34th Filmfare Awards

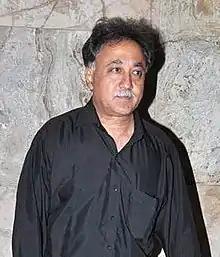
Mansoor Khan — Best Director winner for "Qayamat Se Qayamat Tak"

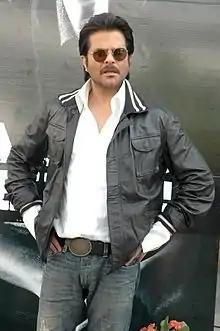
Anil Kapoor — Best Actor winner for "Tezaab"

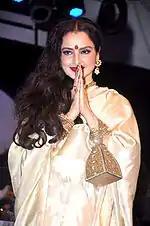
Rekha — Best Actress winner for "Khoon Bhari Maang"

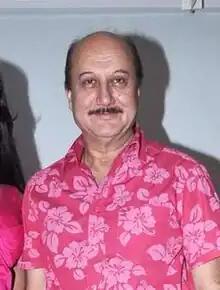
Anupam Kher — Best Supporting Actor winner for "Vijay"

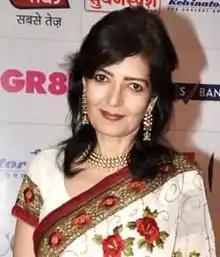
Sonu Walia — Best Supporting Actress winner for "Khoon Bhari Maang"

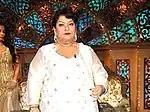
Saroj Khan — Best Choreographer winner for ""Ek Do Teen" (Tezaab)"

"Mansoor Khan – Qayamat Se Qayamat Tak"